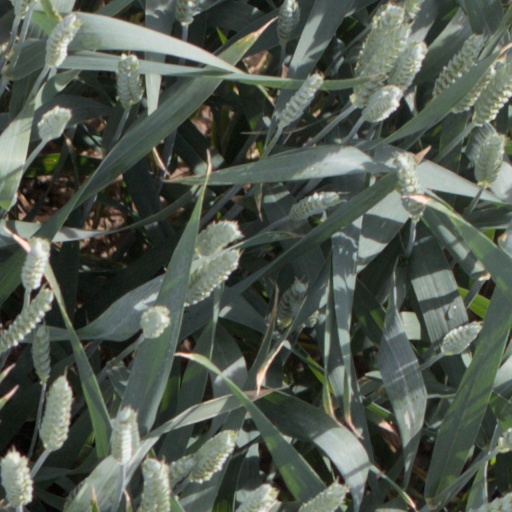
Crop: wheat